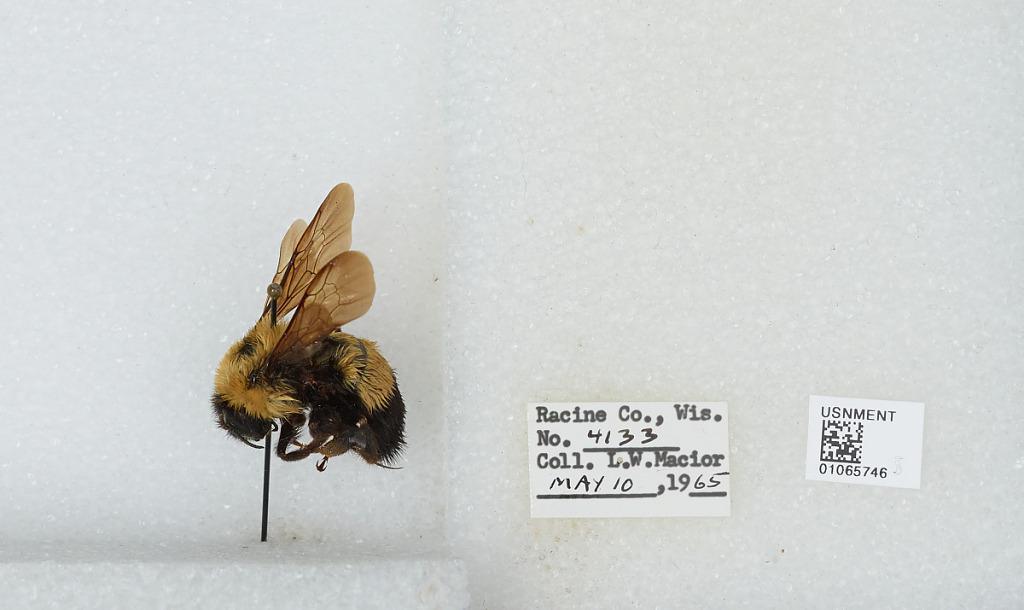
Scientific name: Bombus (Bombus) affinis Cresson
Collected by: L. Macior
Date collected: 1965-5-10
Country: United States
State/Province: Wisconsin
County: Racine
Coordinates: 42.78, -87.76